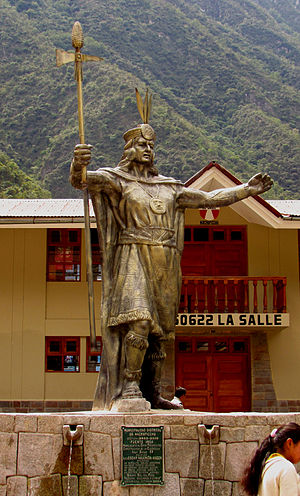
Pachacuti / Biografi
Statue af Pachacuti i Aguas Calientes, Peru.
Pachacuti Inca Yupanqui eller Pachacutec eller Pachakutiq Inka Yupanki var den 9. Sapa Inka i Kongedømmet Cusco, som han udvidede til at omfatte imperiet Tawantinsuyu, på dansk kaldet Inkariget. De fleste historikere og arkæologer mener, at den berømte inka-by Machu Picchu blev opført som residens for Pachacuti.